Richard Todd

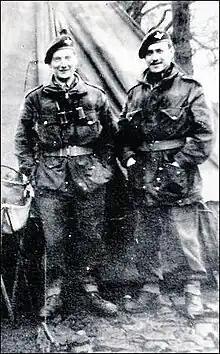
Lieutenants Tony Bowler (left) and Richard Todd of the 7th (Light Infantry) Parachute Battalion in Wales prior to D-Day, 1944.

Todd enlisted soon after the outbreak of the Second World War, entering the Royal Military College, Sandhurst in late 1939. On 29 January 1941, he was one of 26 cadets injured when 'D' Block of New College was hit by a German bomb in an attack by the Luftwaffe. In his memoirs, he describes seeing the bomb pass through the ceiling in front of him before he was blown out of the building by its blast, landing on a grass bank and suffering lacerations; five cadets were killed in the incident. Todd passed out (completed the course) in the spring of 1941. On the day he received his commission, he tried to join several friends at the Café de Paris in London, but could not get a table booked for the evening. That evening, the venue was destroyed in an air raid and 15 newly commissioned subalterns were killed.